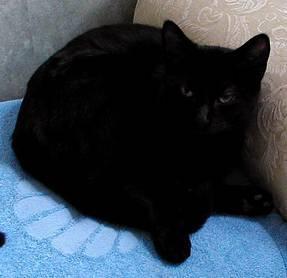
cat